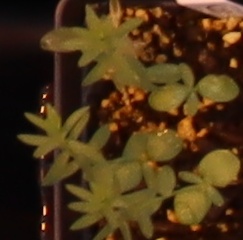
Label: Flax